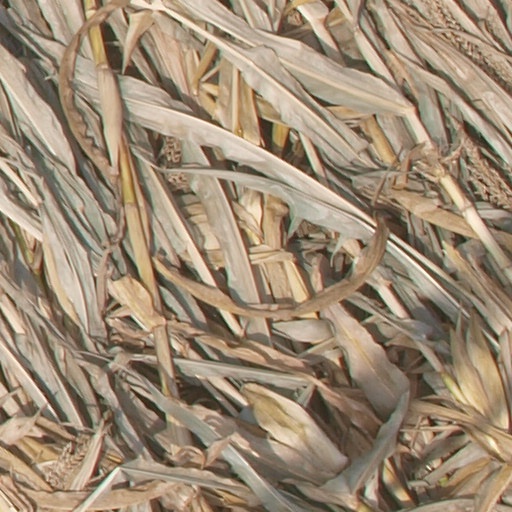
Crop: maize; corn